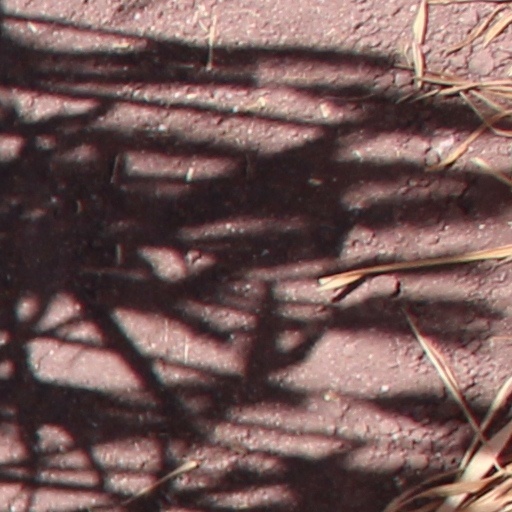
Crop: wheat